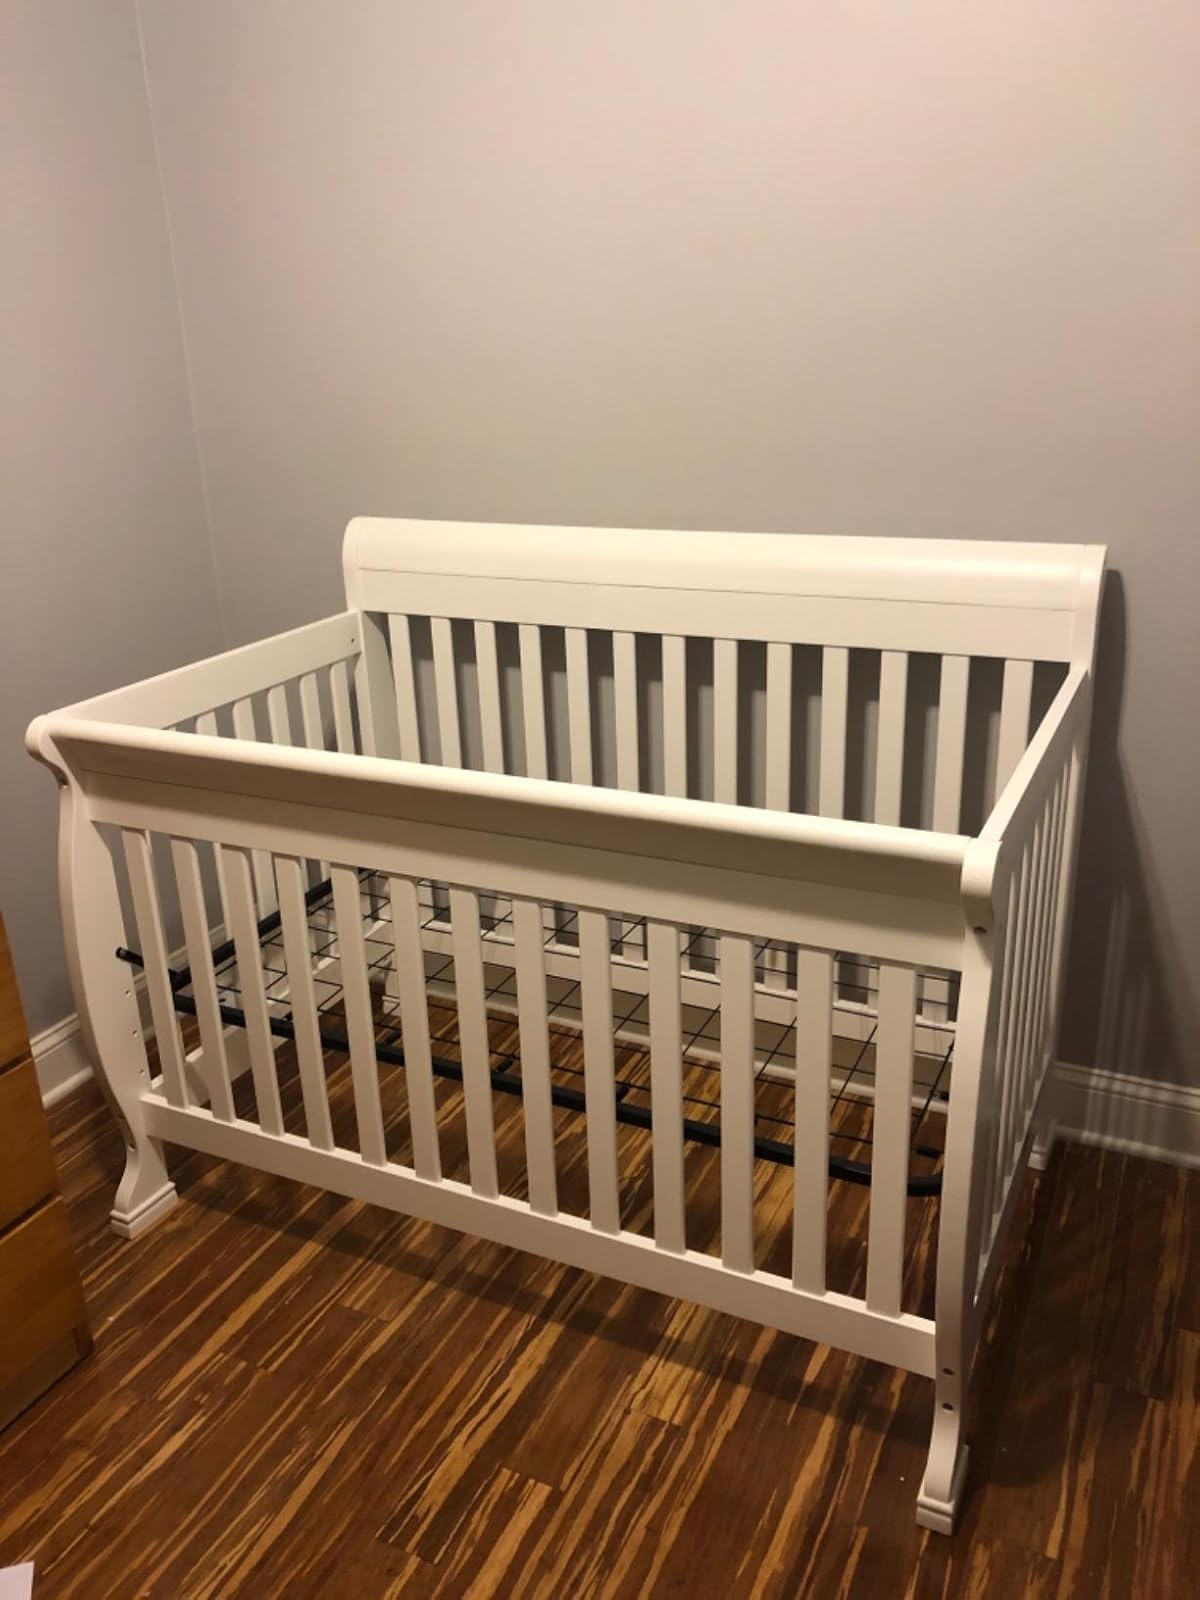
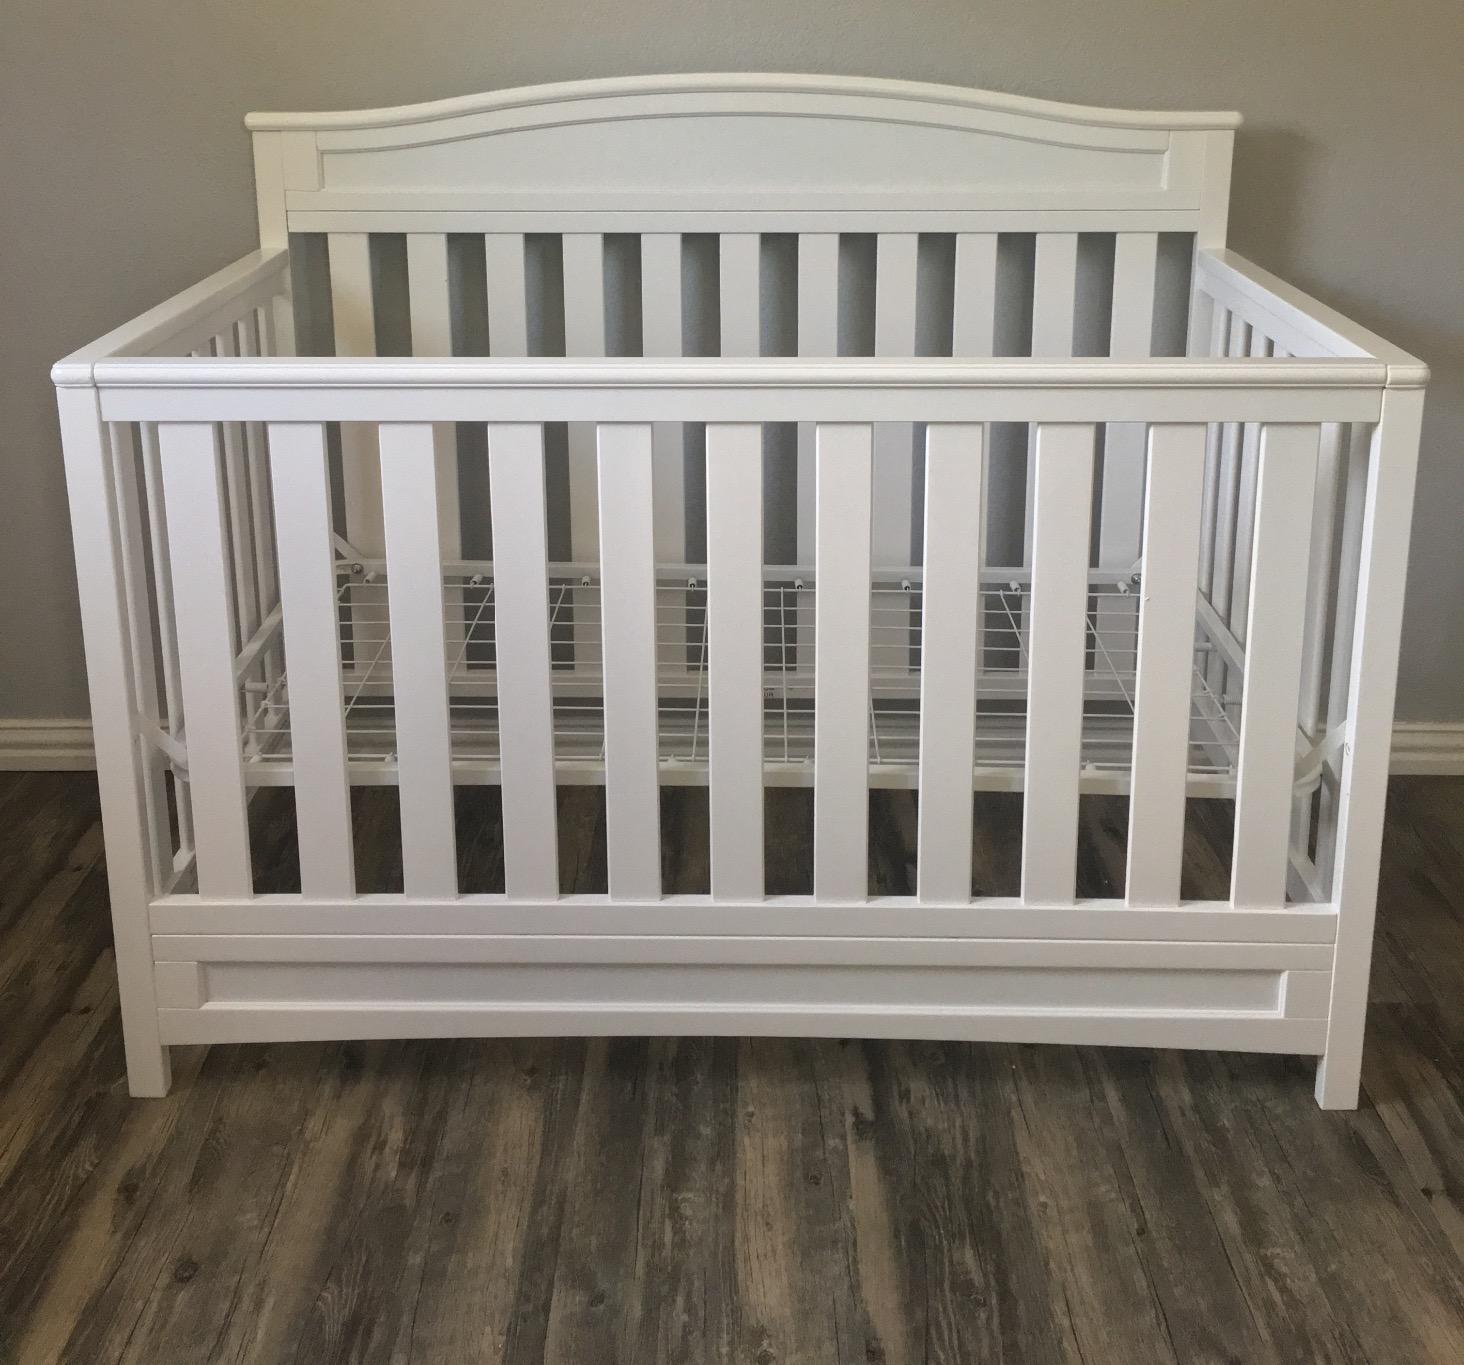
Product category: products_crib
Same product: no